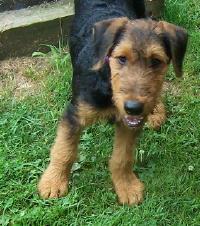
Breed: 200-n000008-Airedale